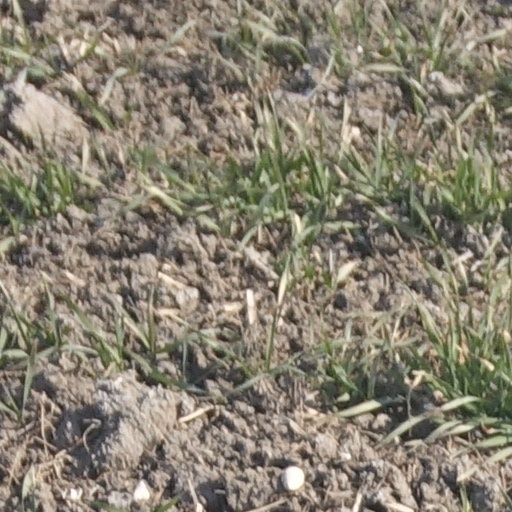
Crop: wheat